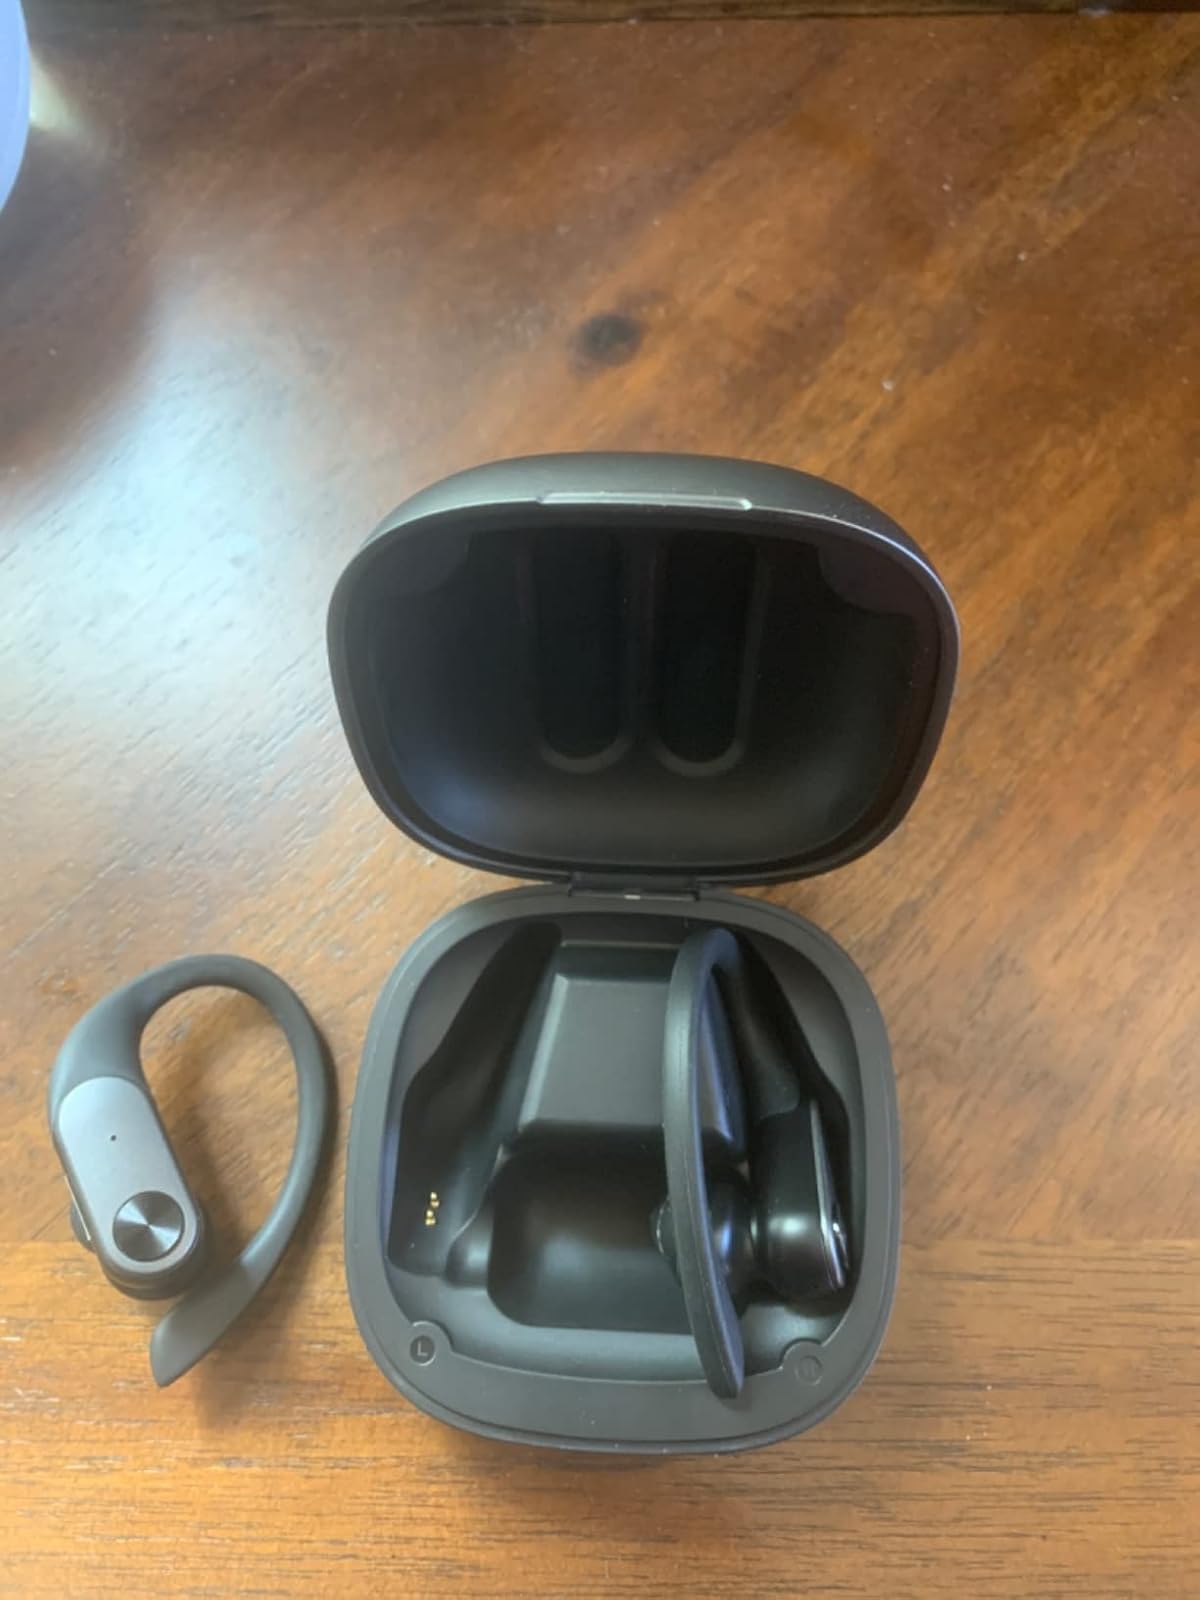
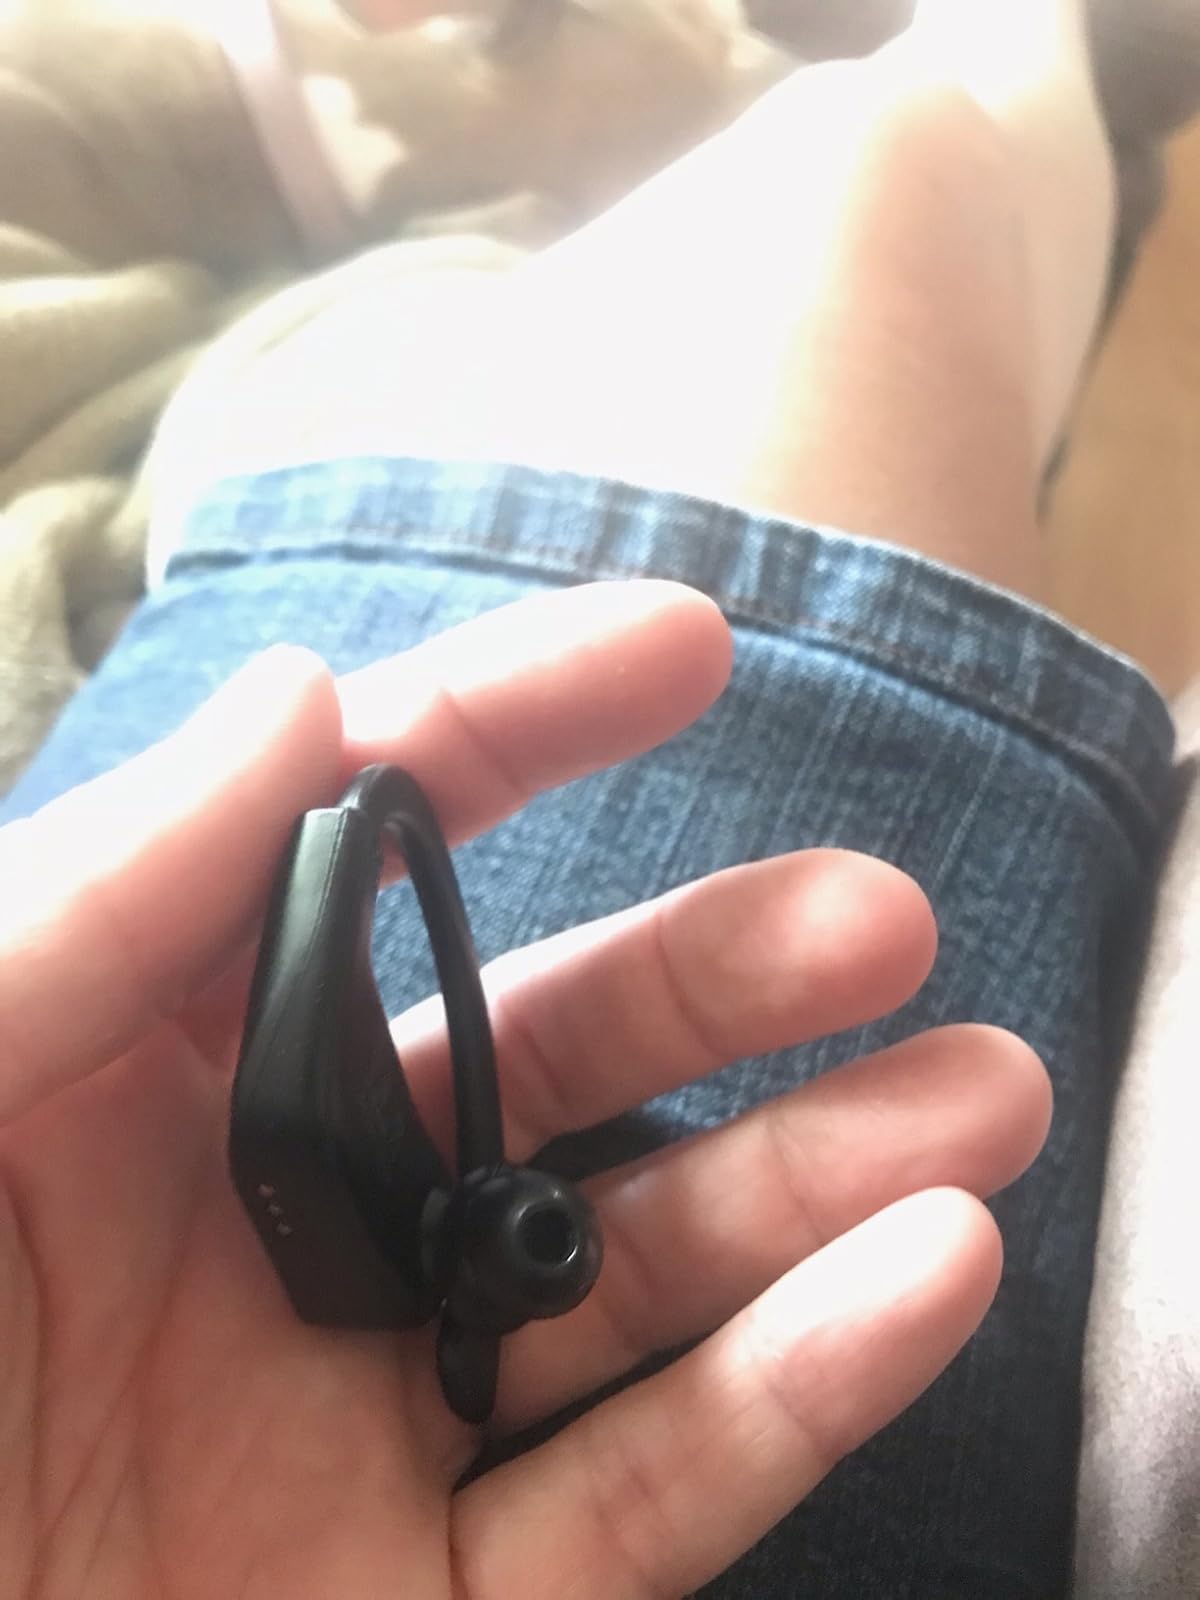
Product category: earbuds
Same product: no